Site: brandenburg
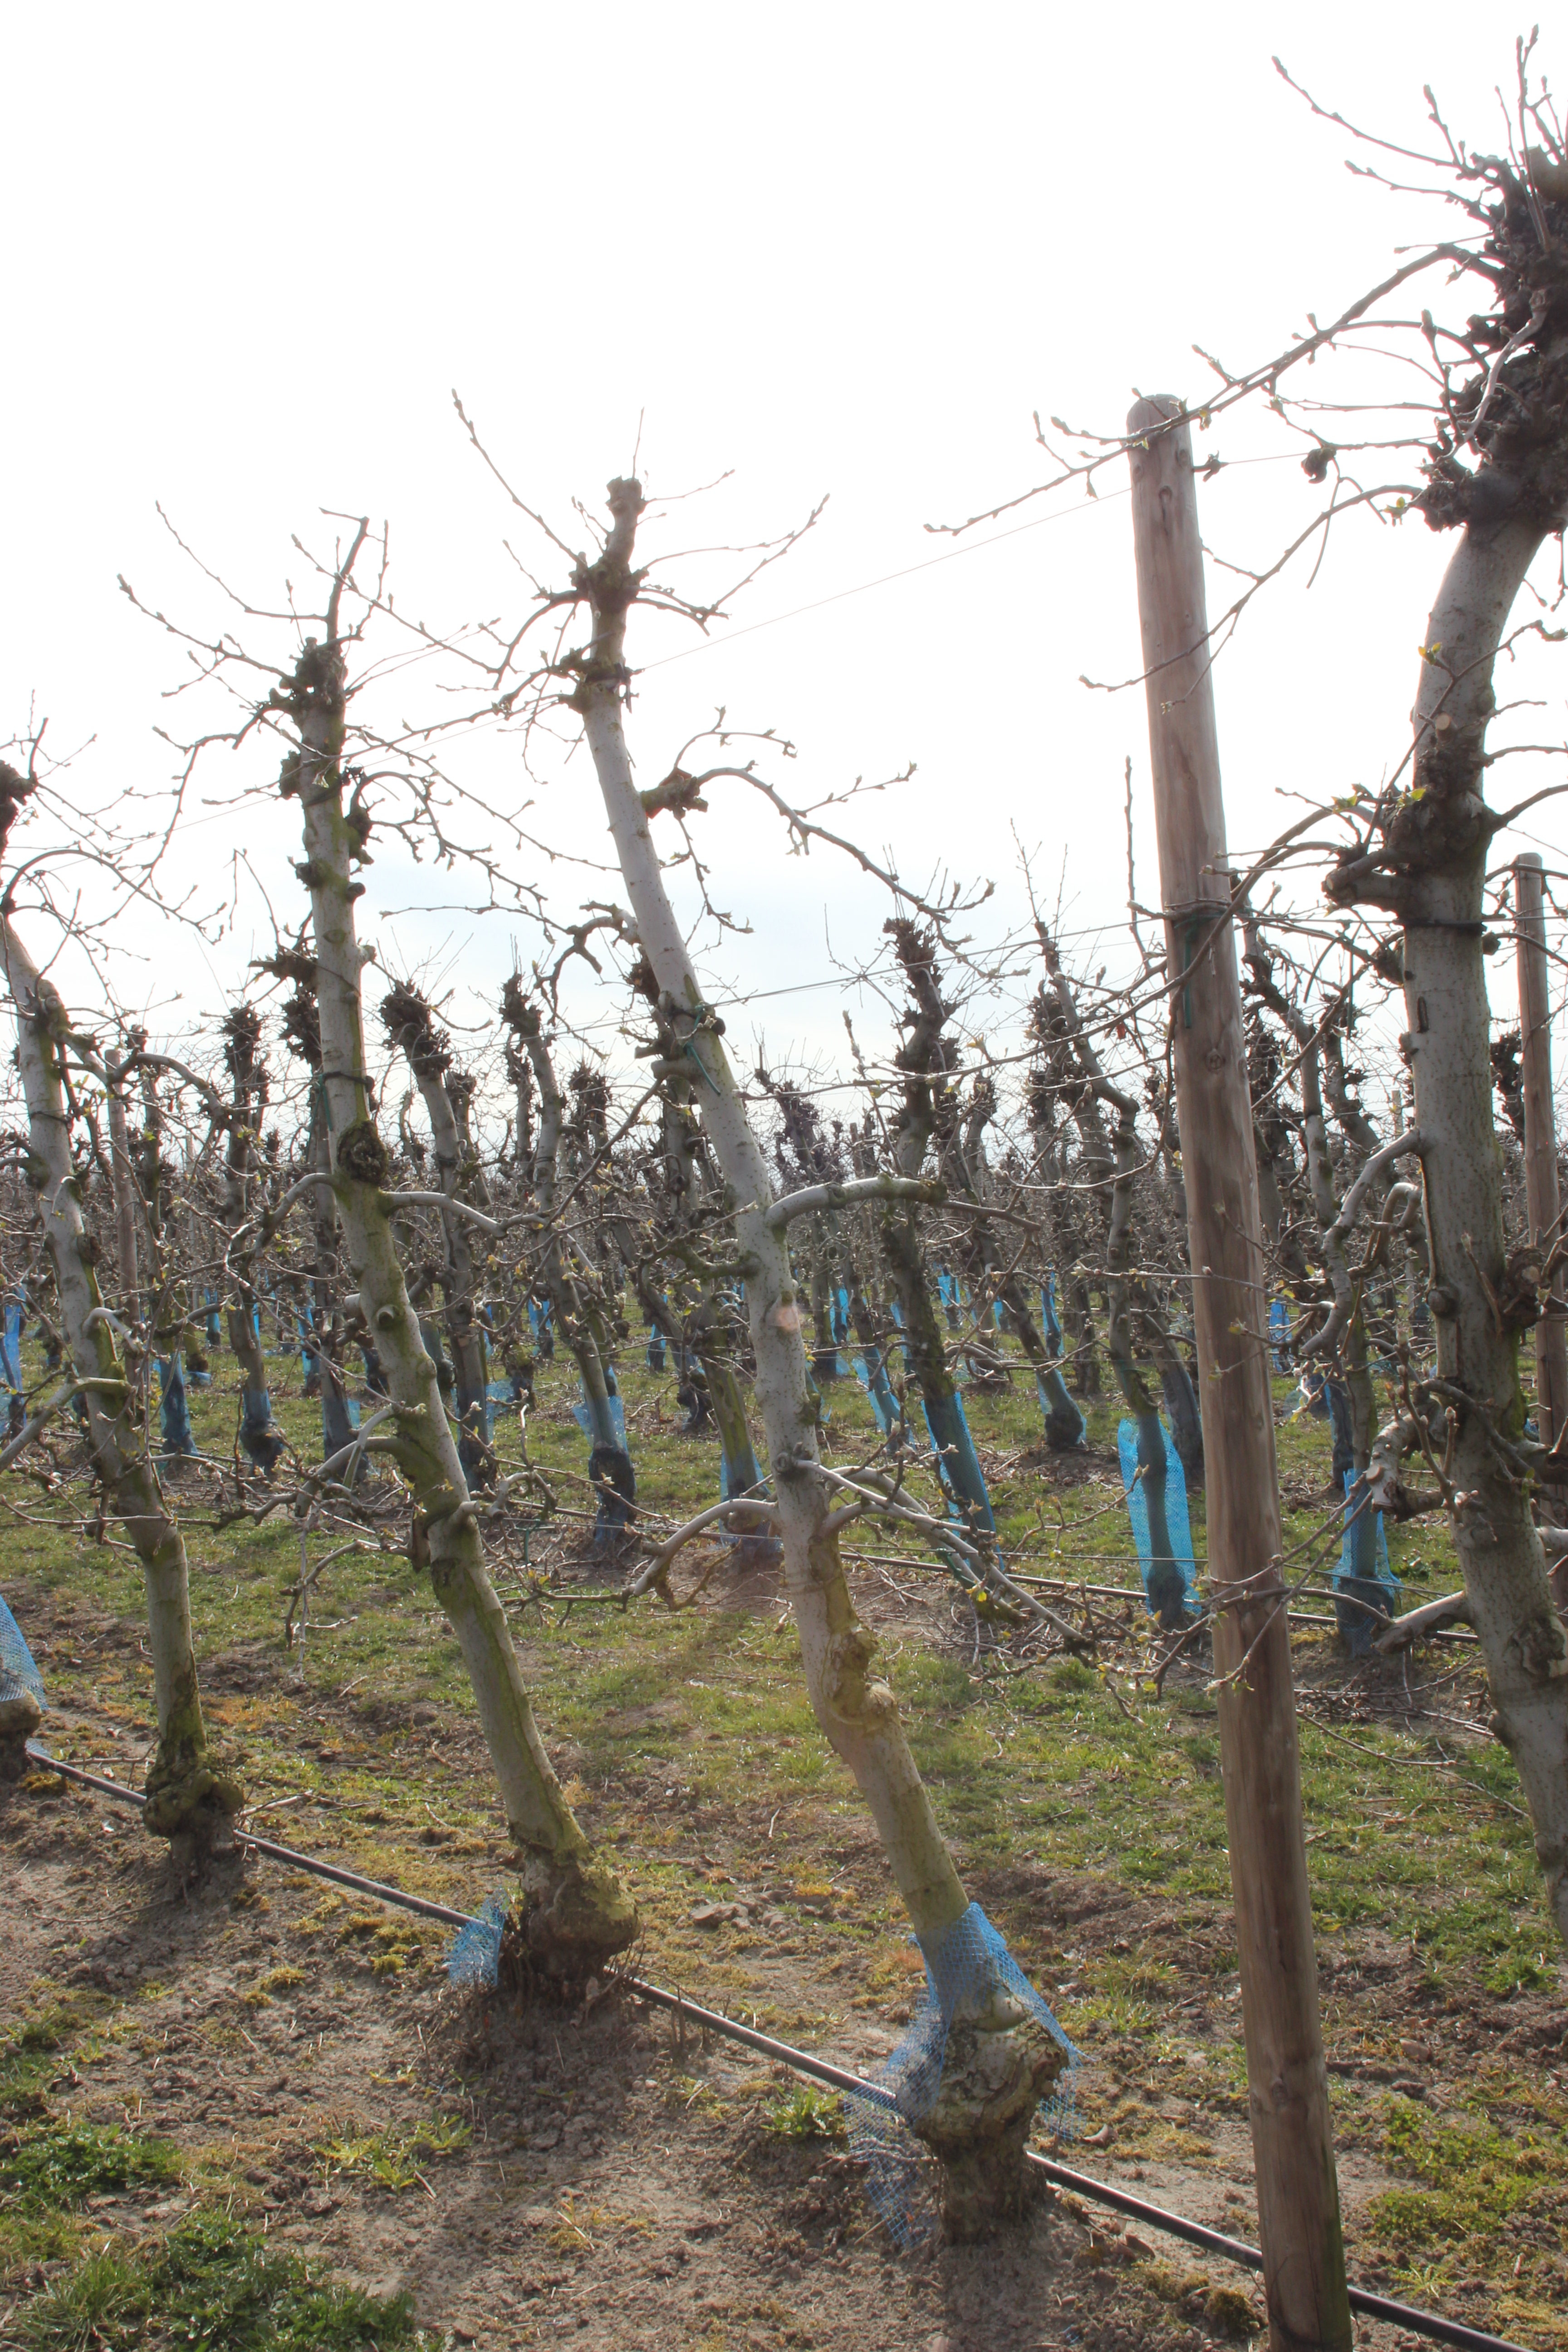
Growth stage (BBCH 54): Inflorescence emergence